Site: brandenburg
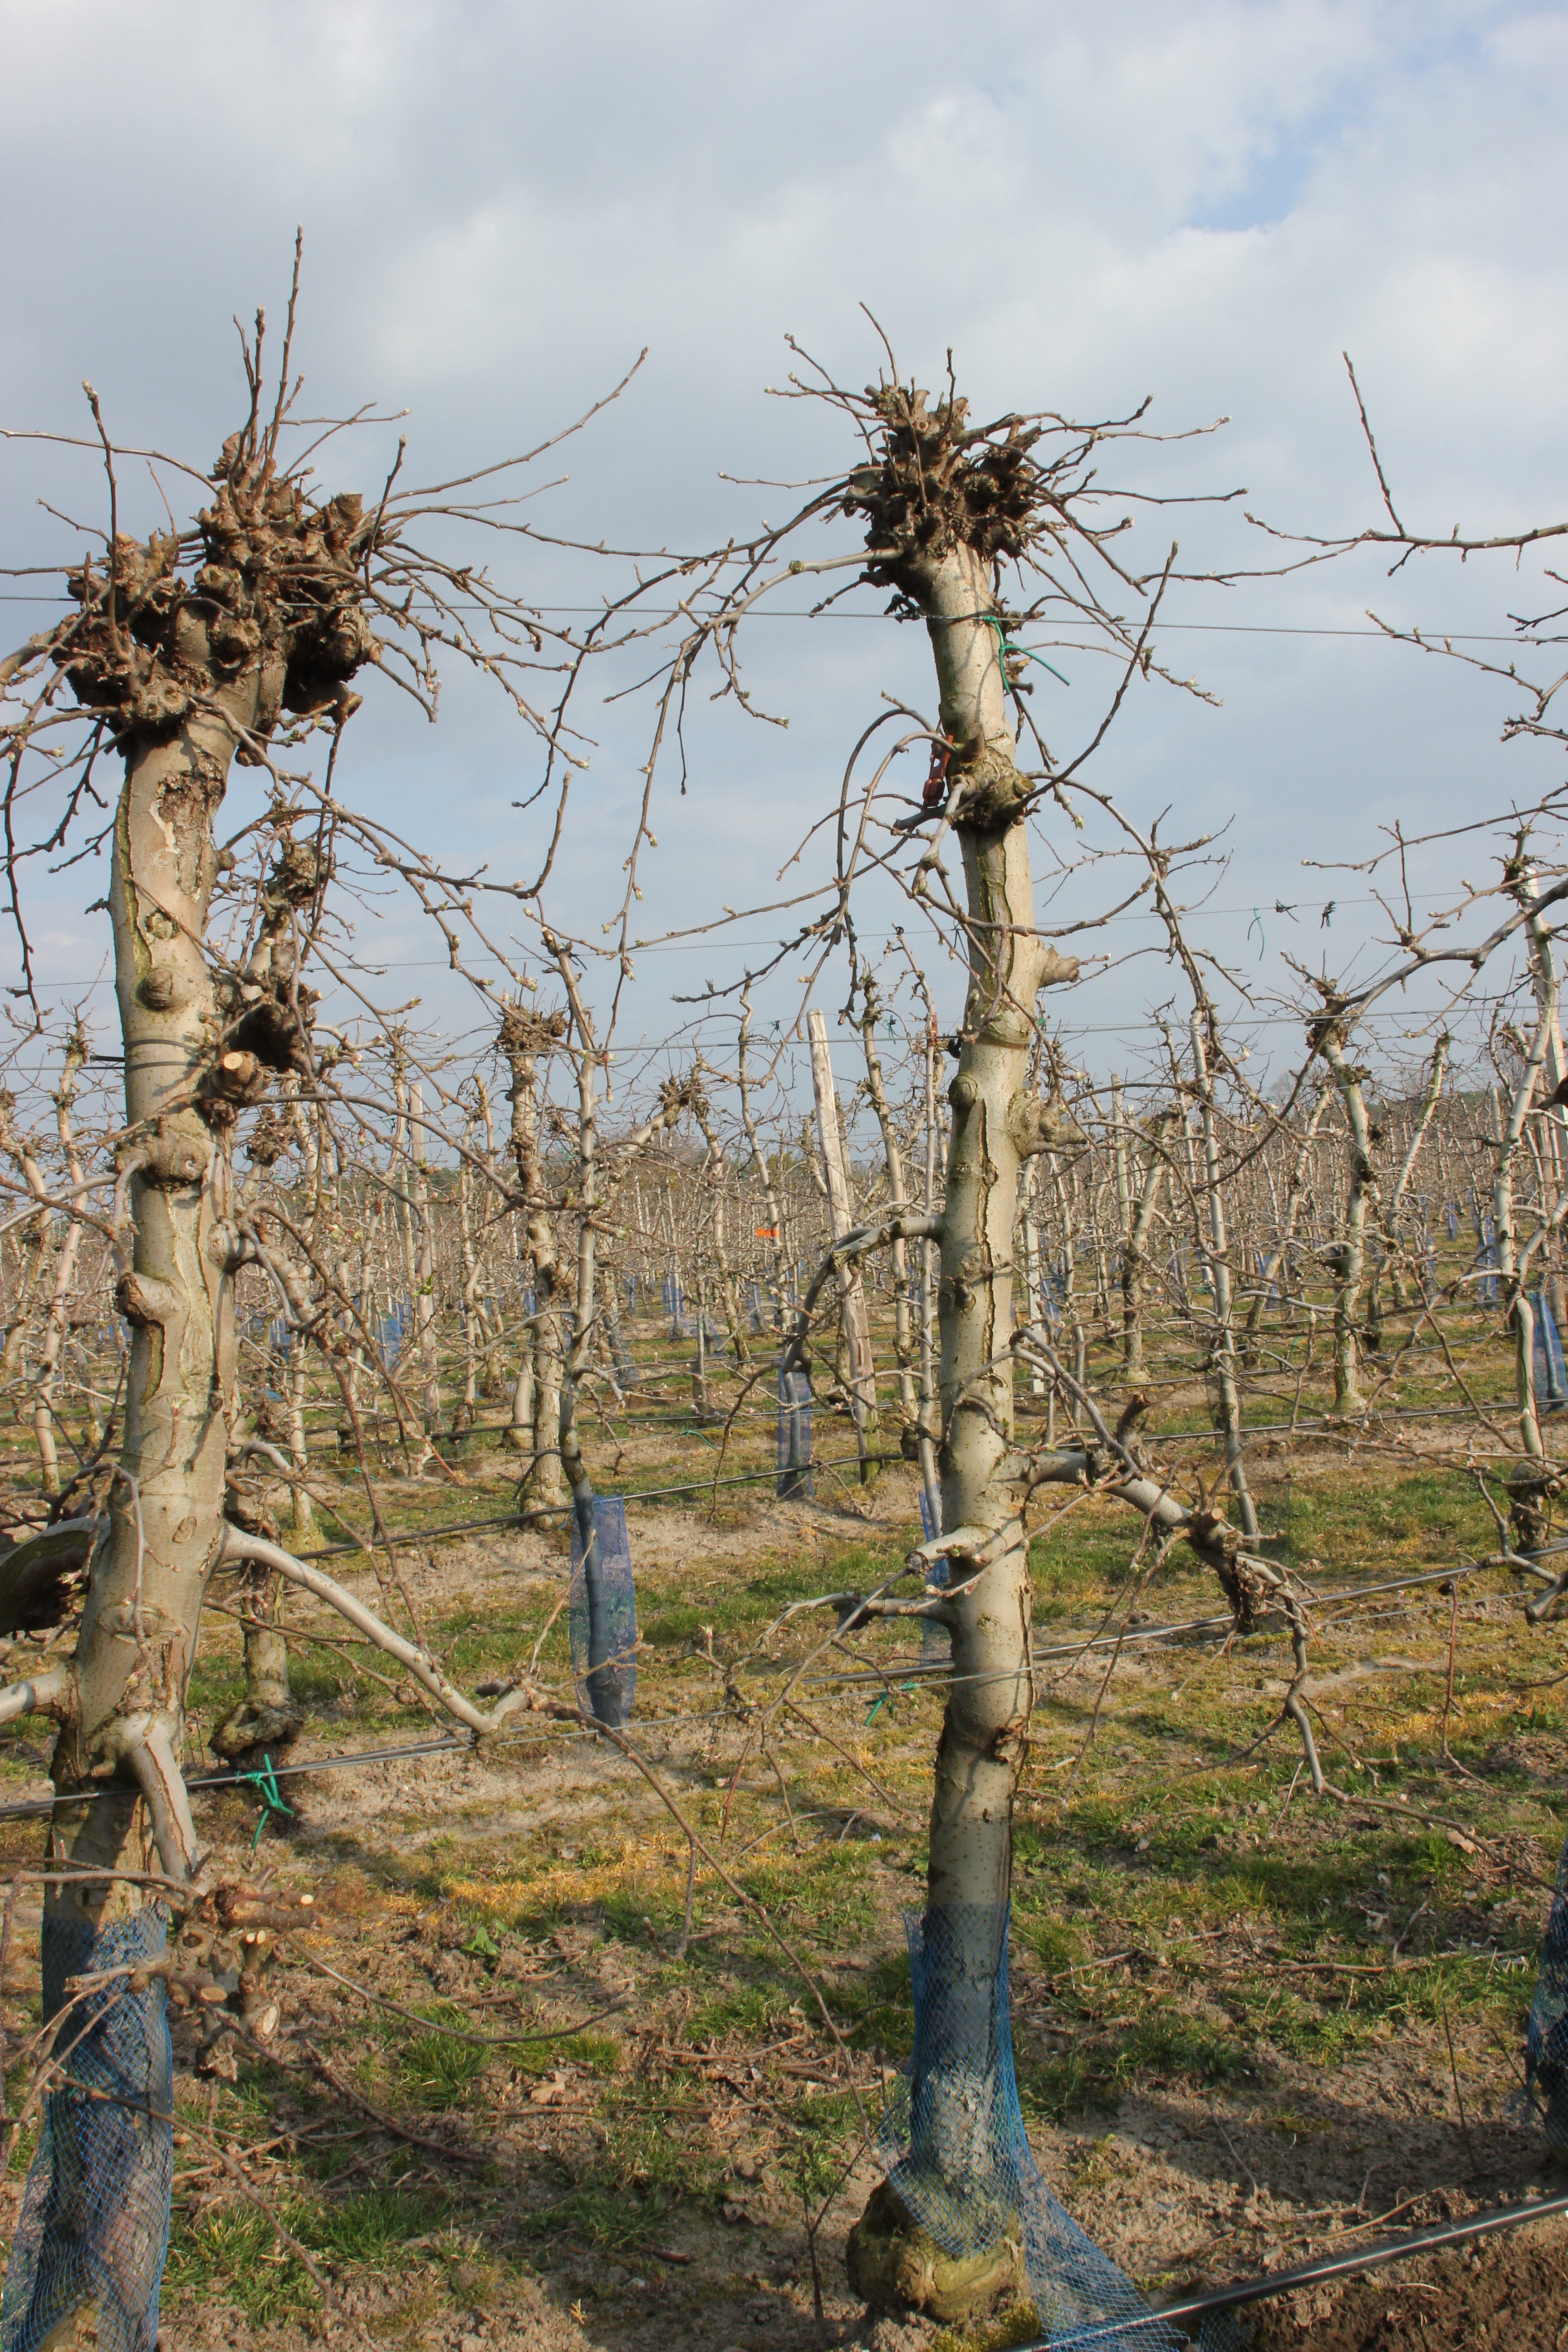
Growth stage (BBCH 03): Bud development